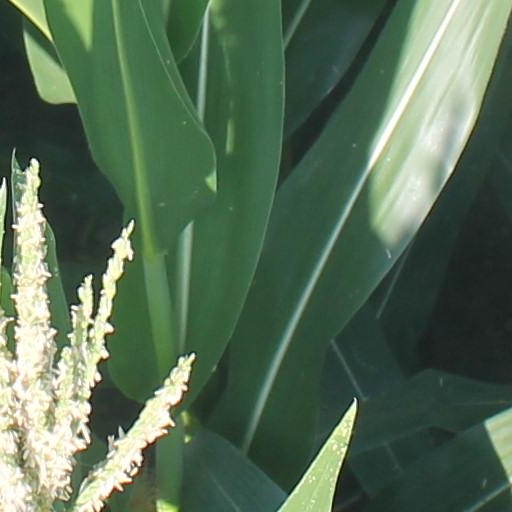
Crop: maize; corn